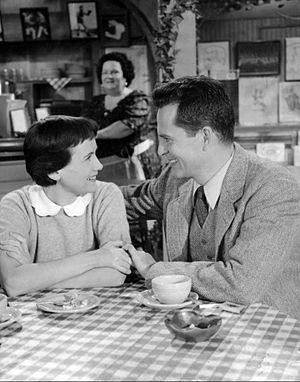
Larry Parks est un acteur américain né le 13 décembre 1914 et mort le 13 avril 1975. Il fut une des victimes du Maccarthysme.